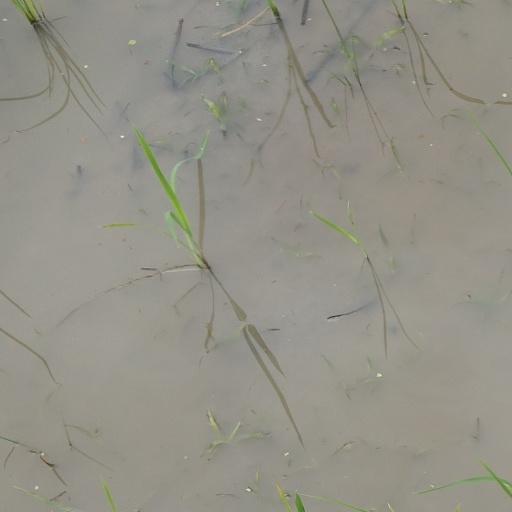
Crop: rice